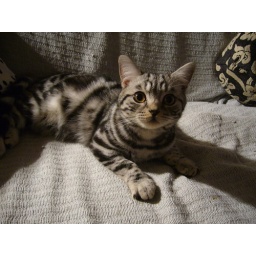
Harriet's cat, Wellington, sitting on the sofa in her house.